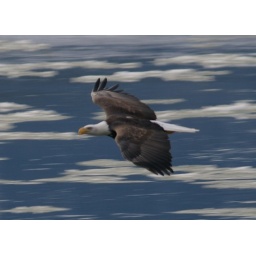
Eagle flying over river near Haines, Alaska.